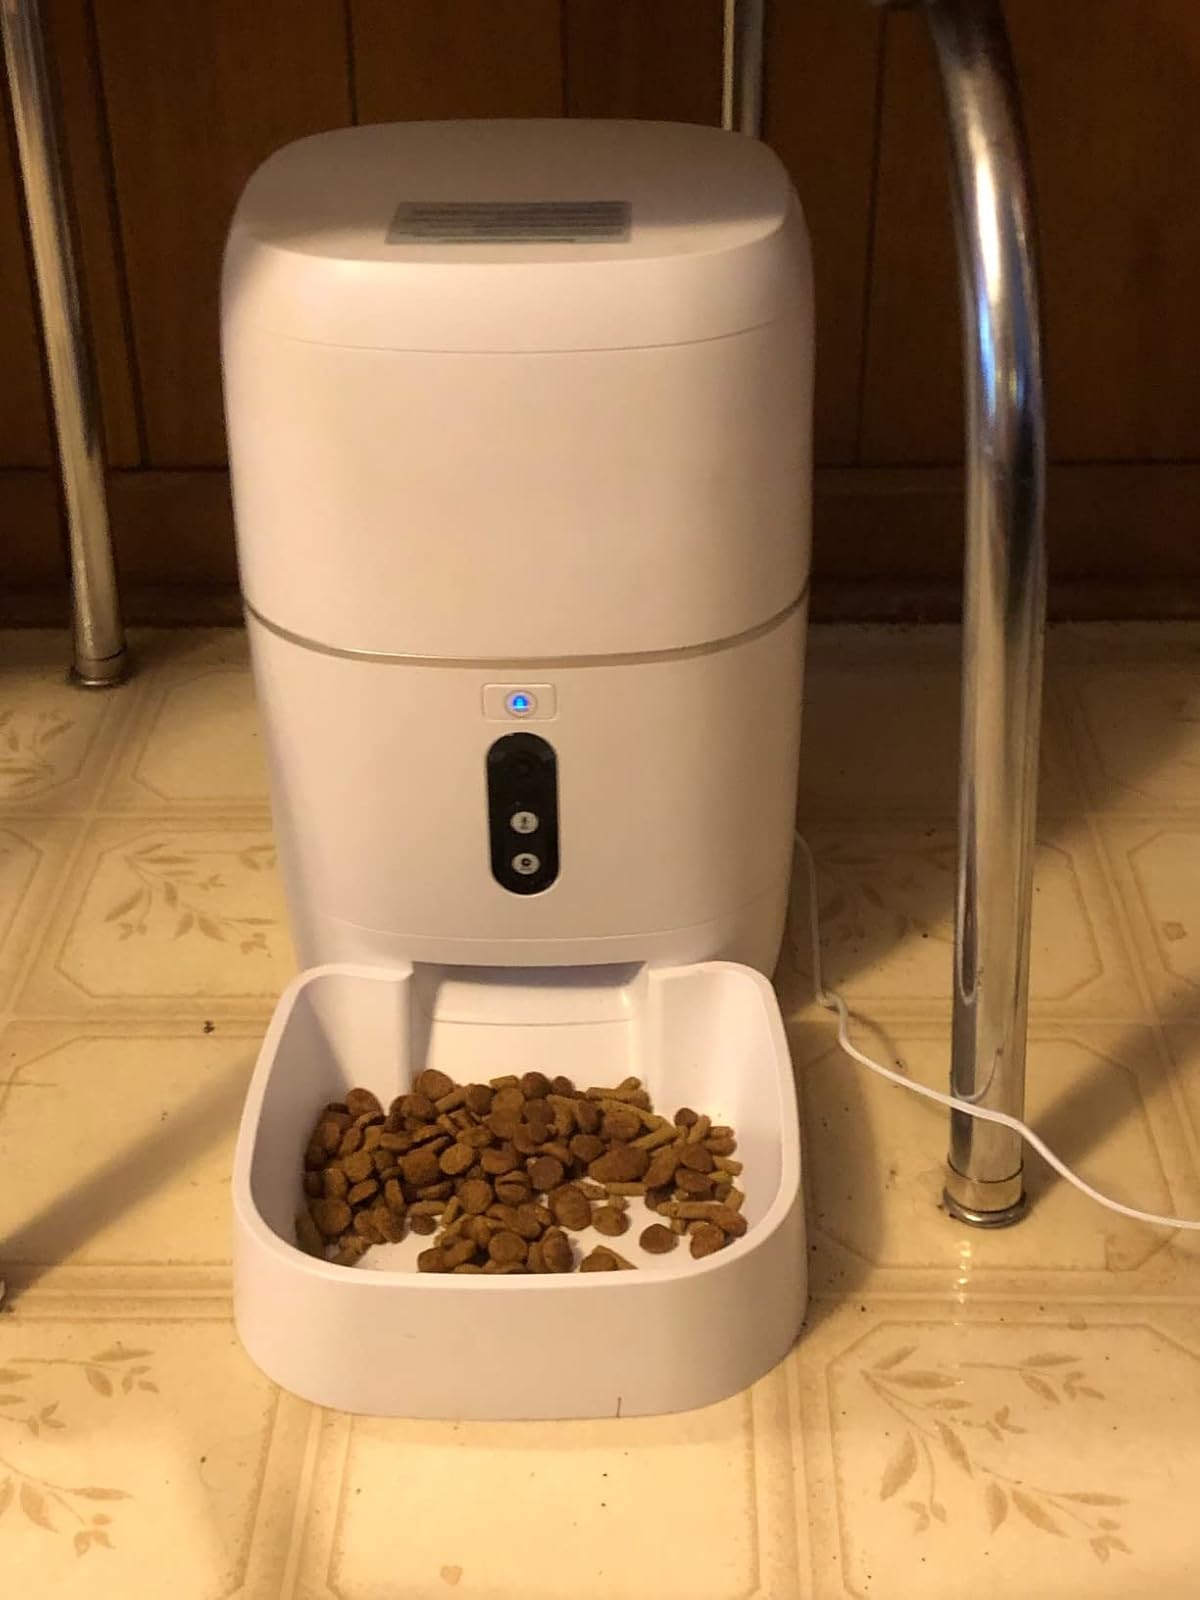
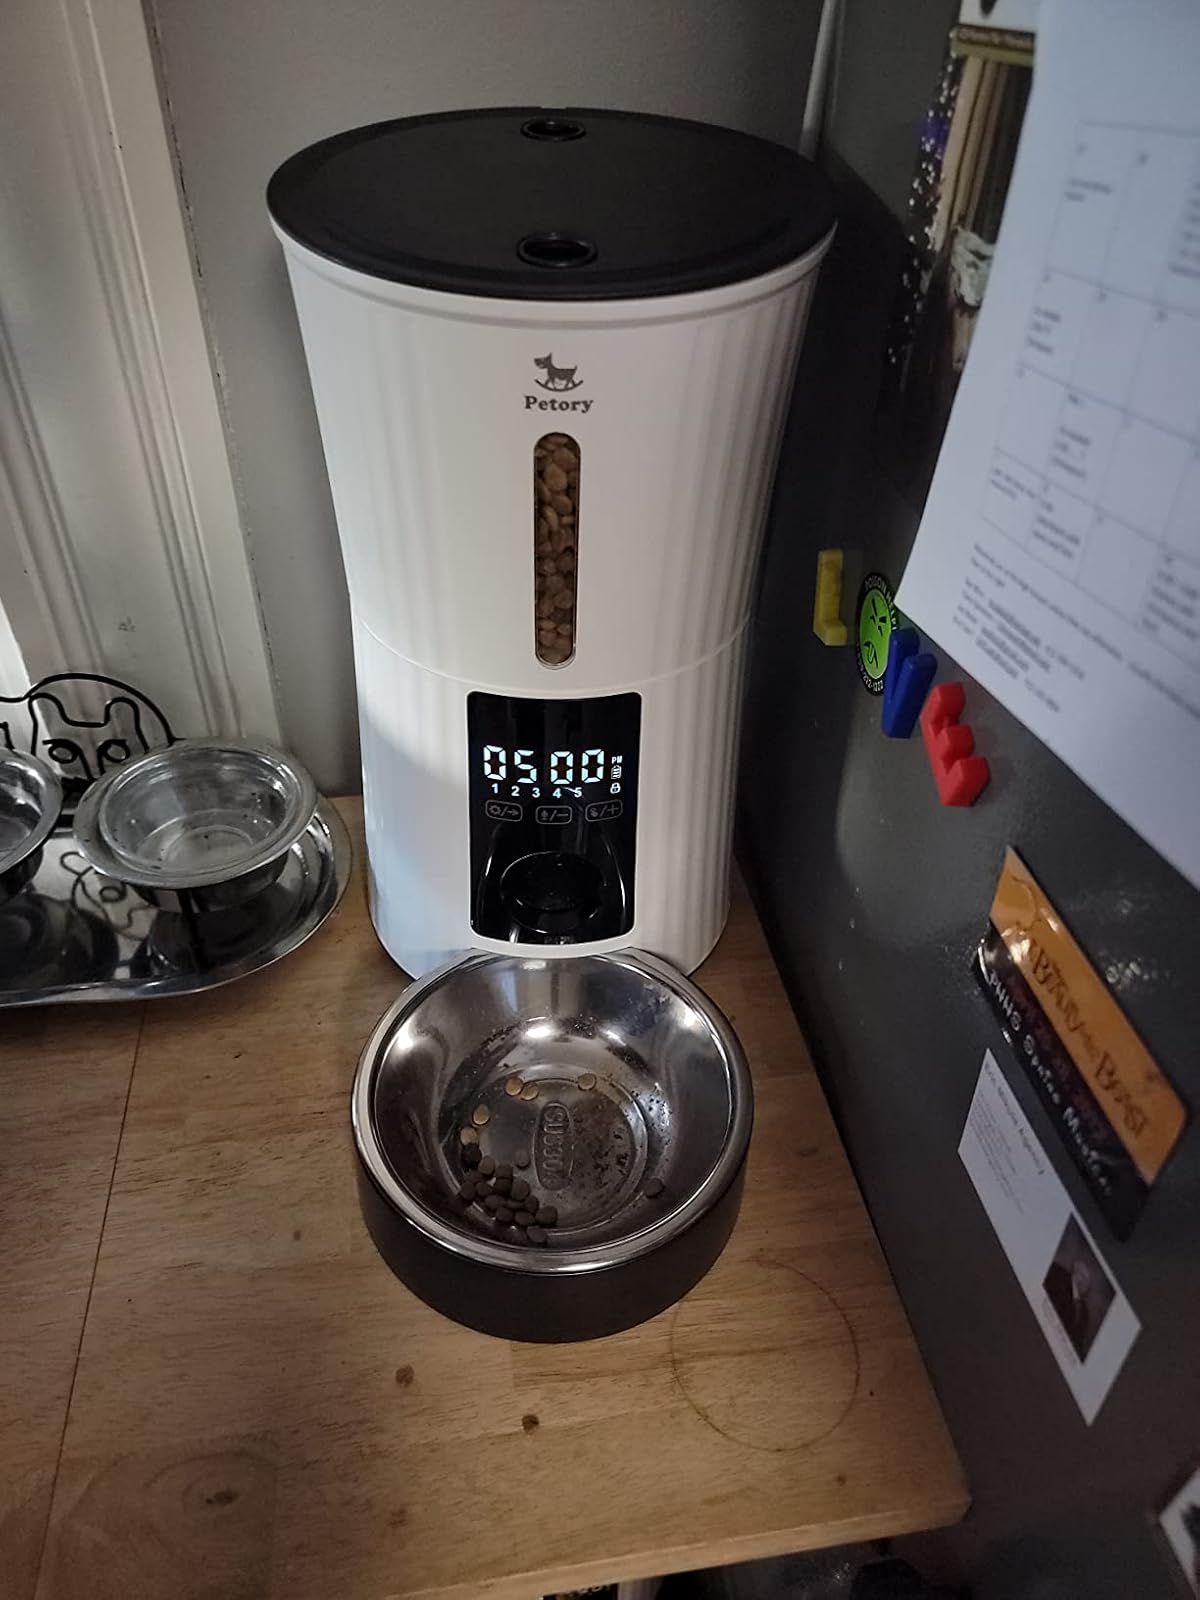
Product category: items_feeder
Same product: no